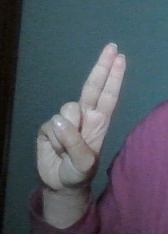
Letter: taa